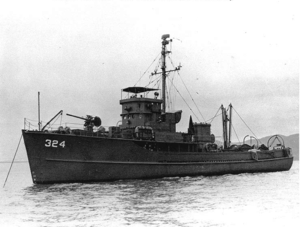
La Calypso est le célèbre navire océanographique du commandant Cousteau, avec lequel celui-ci fit de l'exploration scientifique maritime du 24 novembre 1951 jusqu'en janvier 1996 et voyagea, avec son équipe, sur toutes les mers et océans du globe.